Carlos I of Portugal

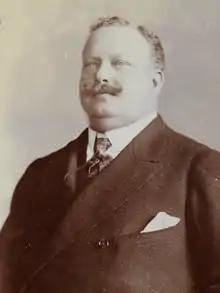
Portrait,

"Dom" Carlos I (28 September 1863 – 1 February 1908), known as "the Diplomat", "the Oceanographer" among many other names, was King of Portugal from 1889 until his assassination in 1908. He was the first Portuguese king to die a violent death since King Sebastian in 1578, the only one to be assassinated, and the second to last Portuguese head of state to die a violent death.